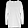
Label: Pullover